Shanna (wrestler)

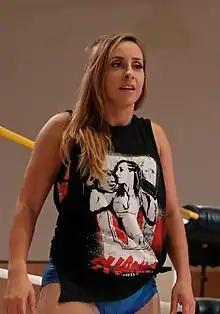
Shanna in 2019

Alexandra Barrulas (born July 8, 1982) is a Portuguese professional wrestler better known by her ring name Shanna. She is well known for her work in All Elite Wrestling (AEW), the German Wrestling Federation, Women Superstars Uncensored and on the British independent circuit competing in promotions such as and Kamikaze Pro.